Gerardo Fernández Noroña

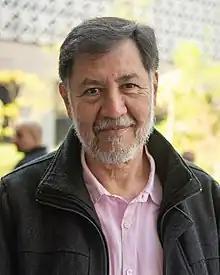
Fernández Noroña in 2023

José Gerardo Rodolfo Fernández Noroña (born 19 March 1960) is a Mexican politician and sociologist from the Morena party, formerly from the Labor Party and the Party of the Democratic Revolution. He is known for his protest acts, especially starting with the 2006 presidential election. He was a federal deputy on two occasions (2009–2012 and 2018–2023) and in 2018 he was nominated by the Labor Party to run as a candidate for the presidency of the Republic within the "Together We Make History" coalition for the 2024 federal elections.